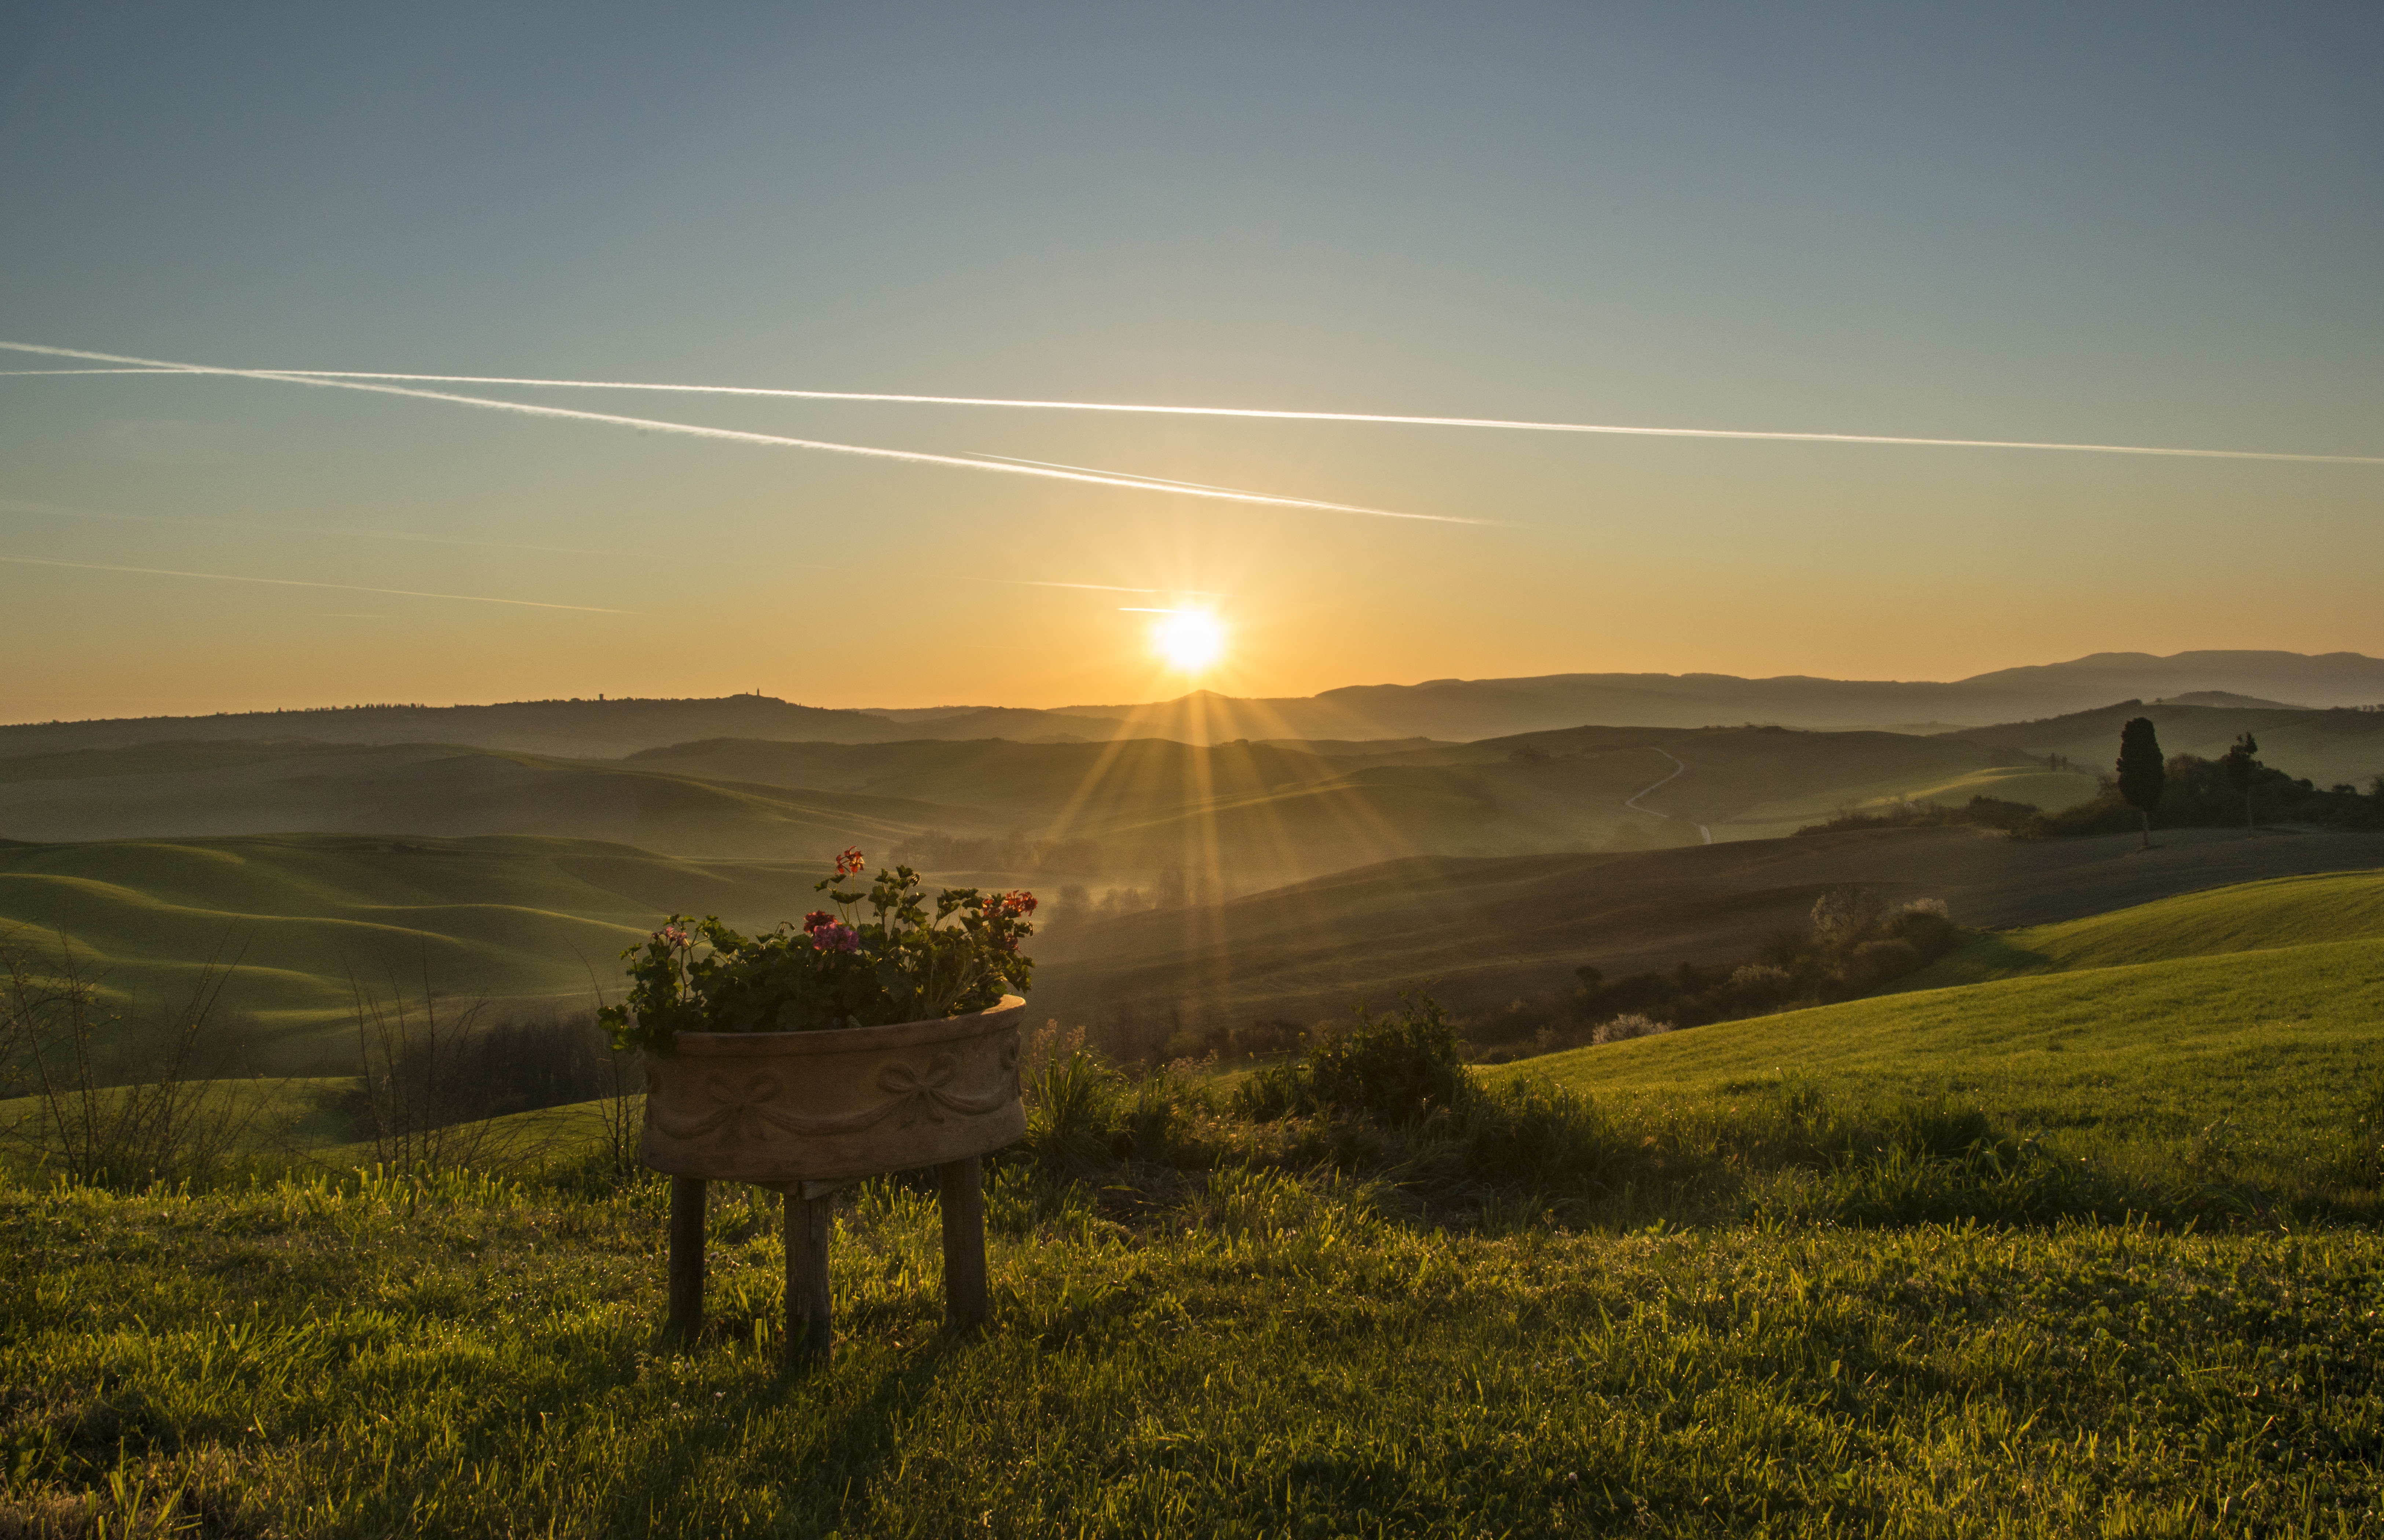
landscape, tree, grass, horizon, cloud, sky, sun, sunrise, sunset, field, farm, meadow, prairie, sunlight, morning, hill, dawn, atmosphere, evening, crop, pasture, italy, tuscany, agriculture, highland, plain, cool image, grassland, cool photo, steppe, rural area, grass family, ecoregion